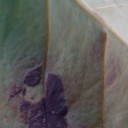
Label: Cerscospora